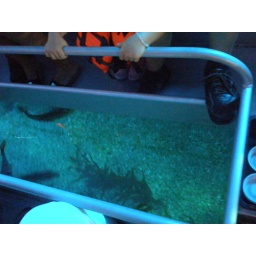
on the glass boat in the World Ocean Center, Siam Paragon of Bangkok